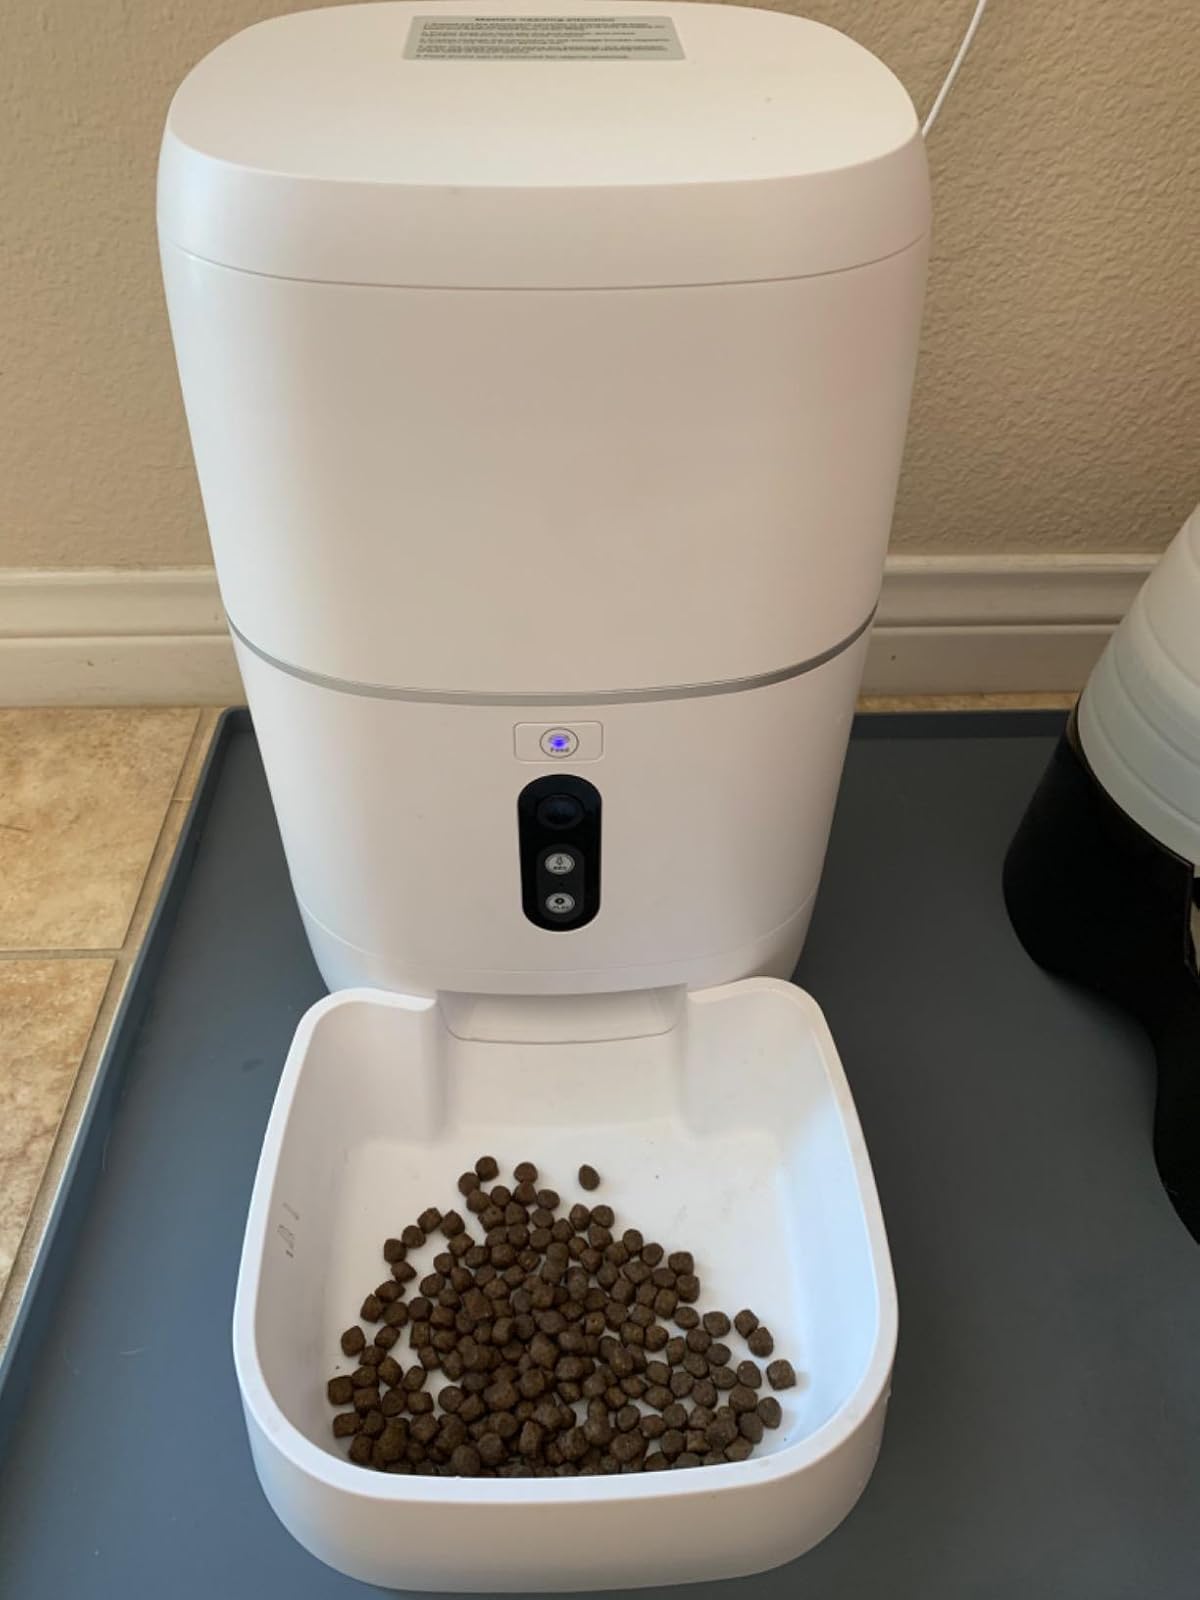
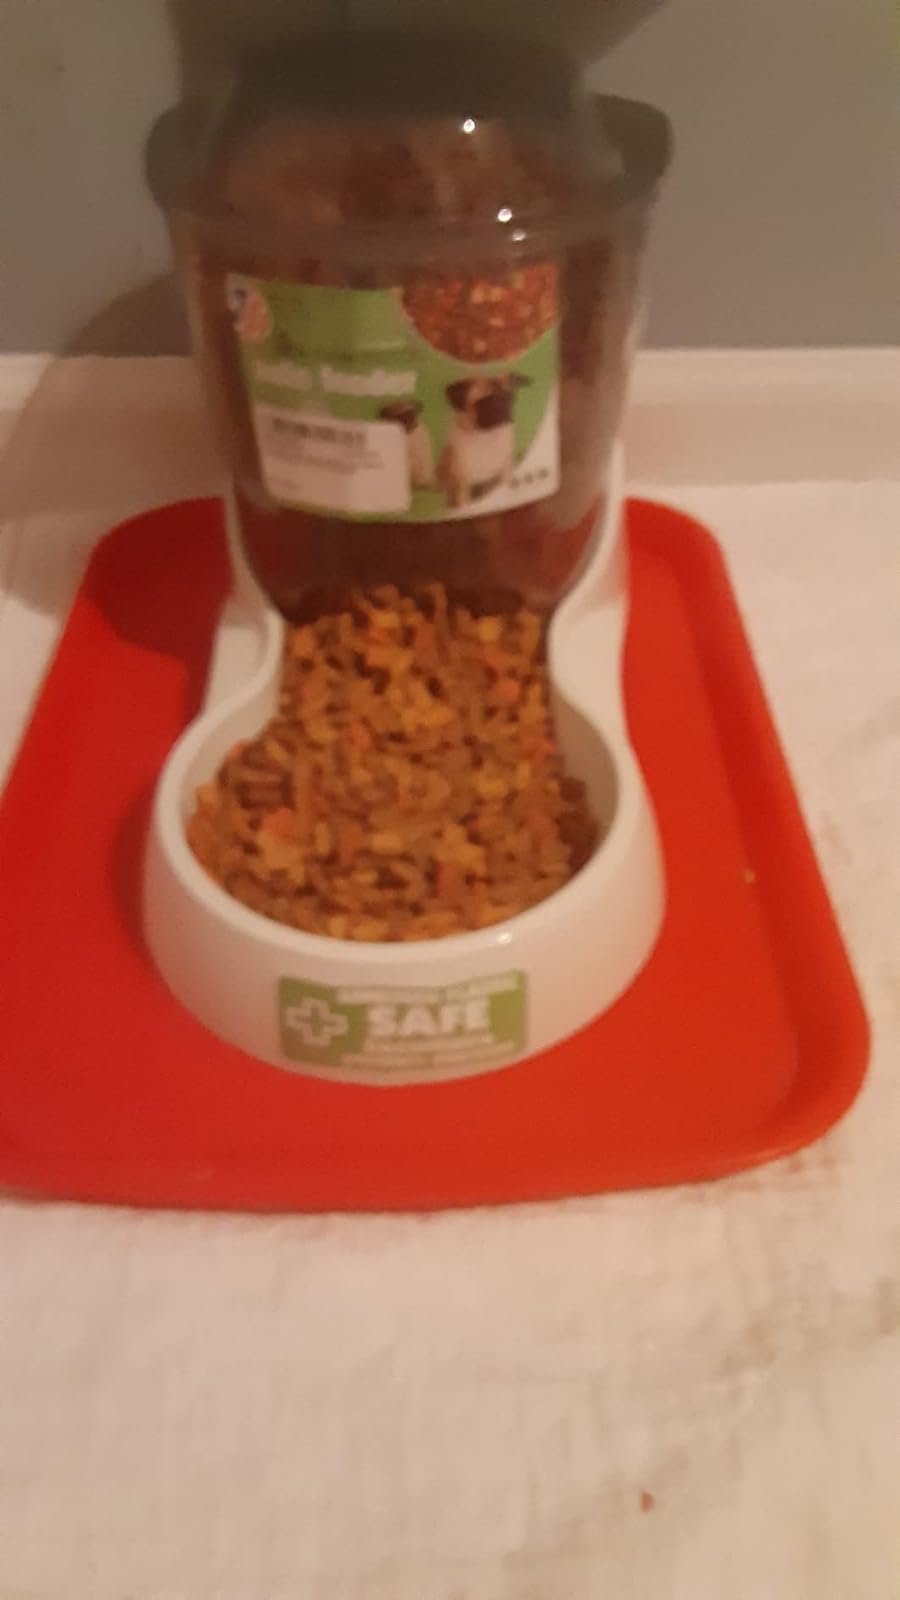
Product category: items_feeder
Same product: no